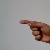
The image shows a hand gesture representing the letter 'G' in Indian Sign Language.